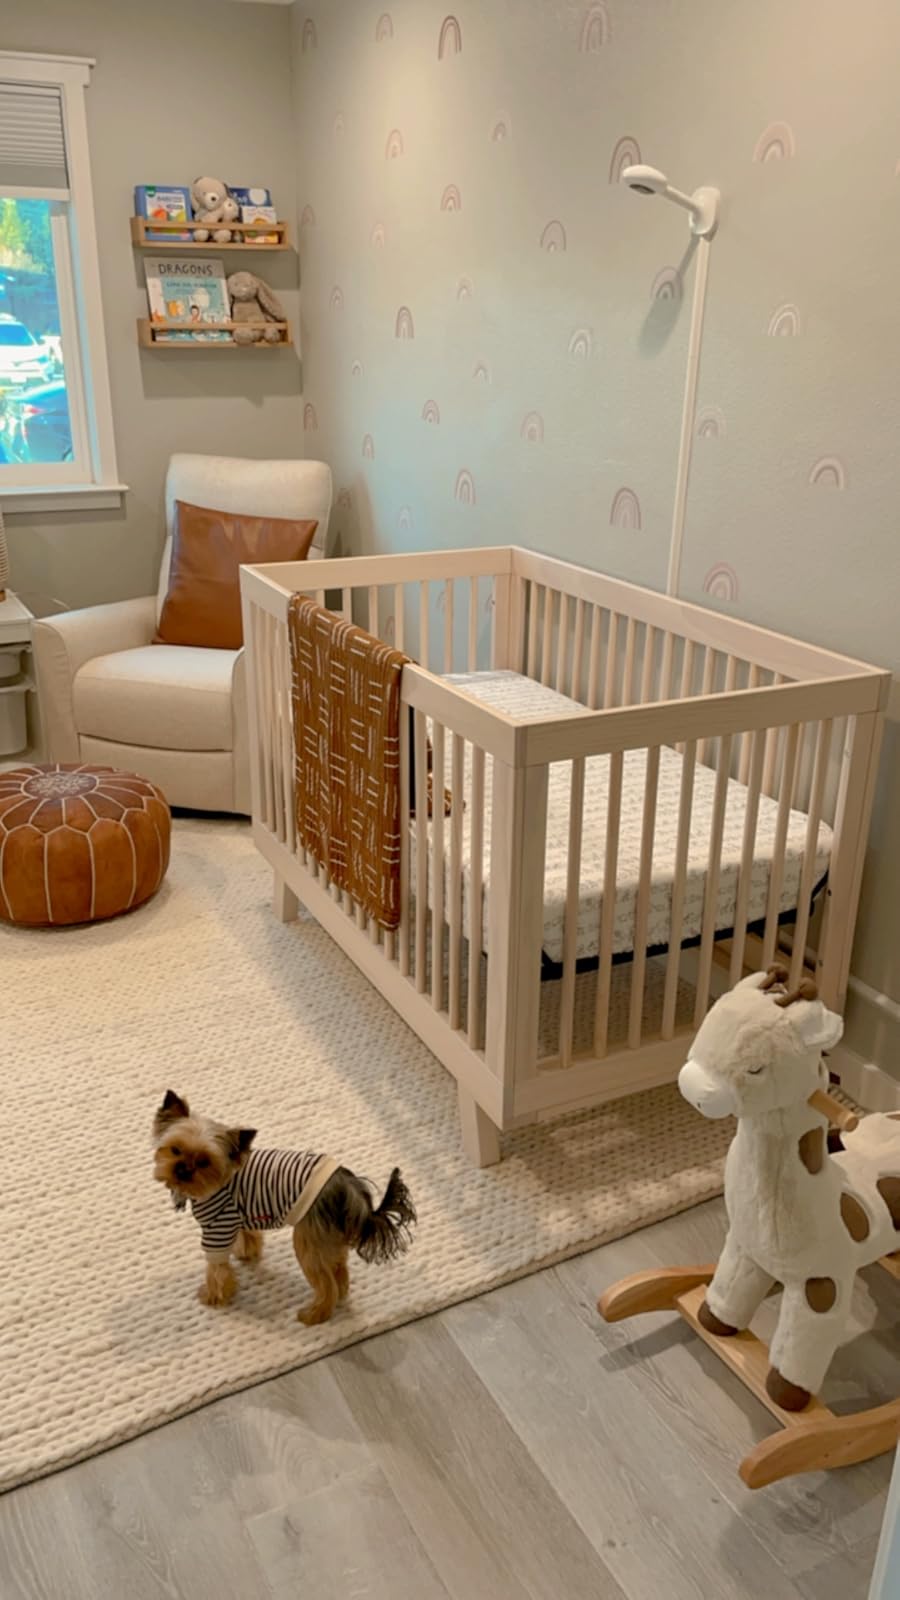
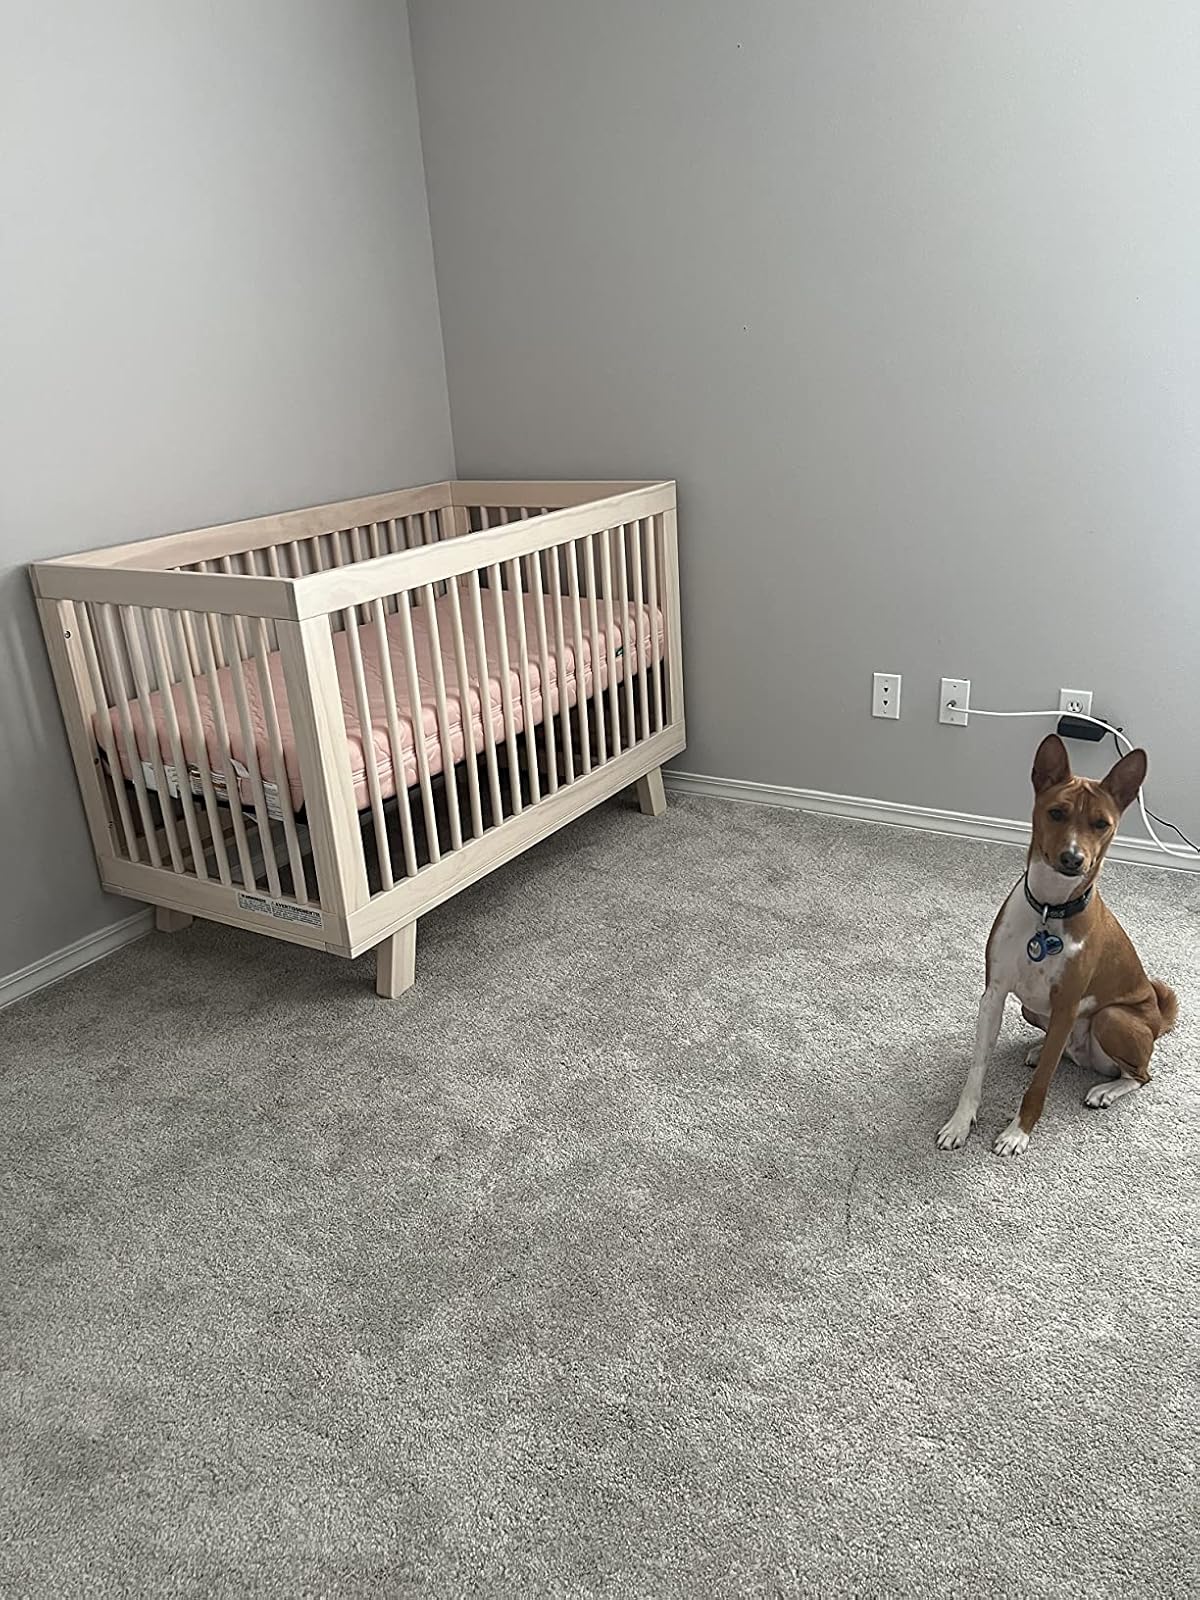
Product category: products_crib
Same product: yes